Yerevan Ararat Brandy Factory

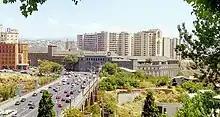
Yerevan Ararat Brandy Factory building

In 2002, the factory entered Multi Group Concern. Around US$50 million were invested into restoration and constructions, acquisition of new bottling line and oak barrels.